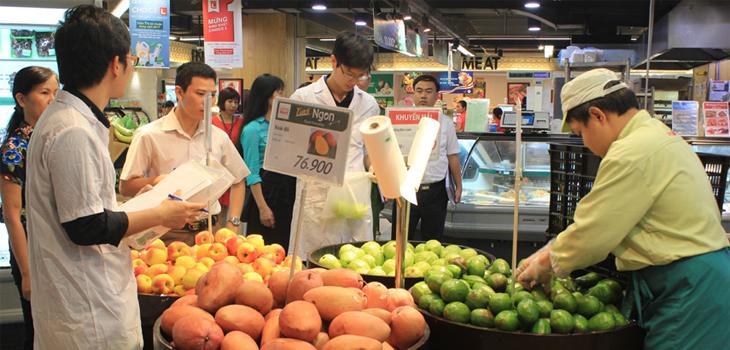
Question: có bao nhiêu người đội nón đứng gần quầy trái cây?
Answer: có một người đội nón đứng gần quầy trái cây